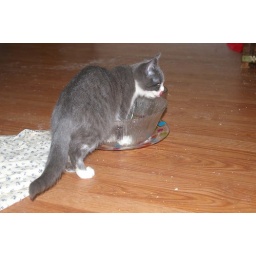
baby taylor in the water bowl